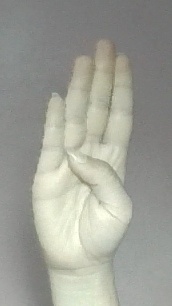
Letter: kaaf